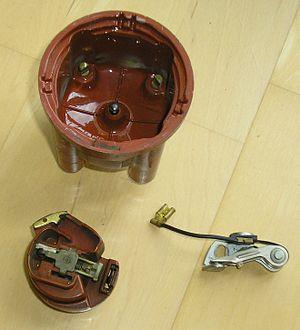
Un moteur à allumage commandé, plus communément appelé moteur à essence en raison du type de carburant le plus fréquemment utilisé, est une famille de moteur à combustion interne, pouvant être à mouvement alternatif ou plus rarement à mouvement rotatif.